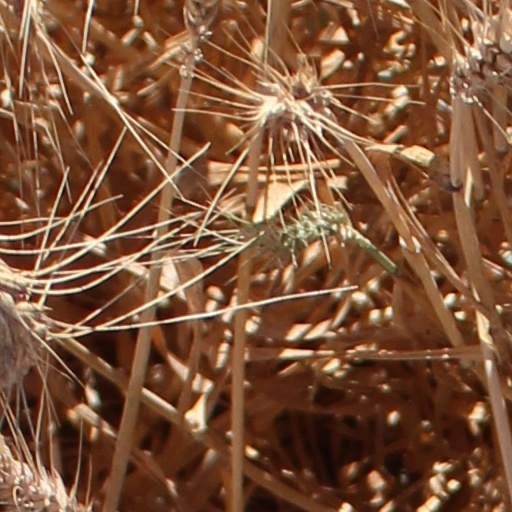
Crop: wheat